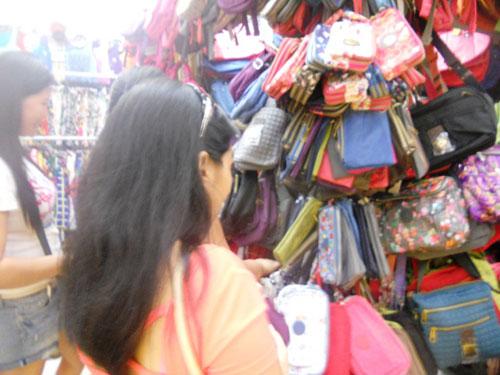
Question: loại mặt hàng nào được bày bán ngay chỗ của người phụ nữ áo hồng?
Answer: túi xách các loại